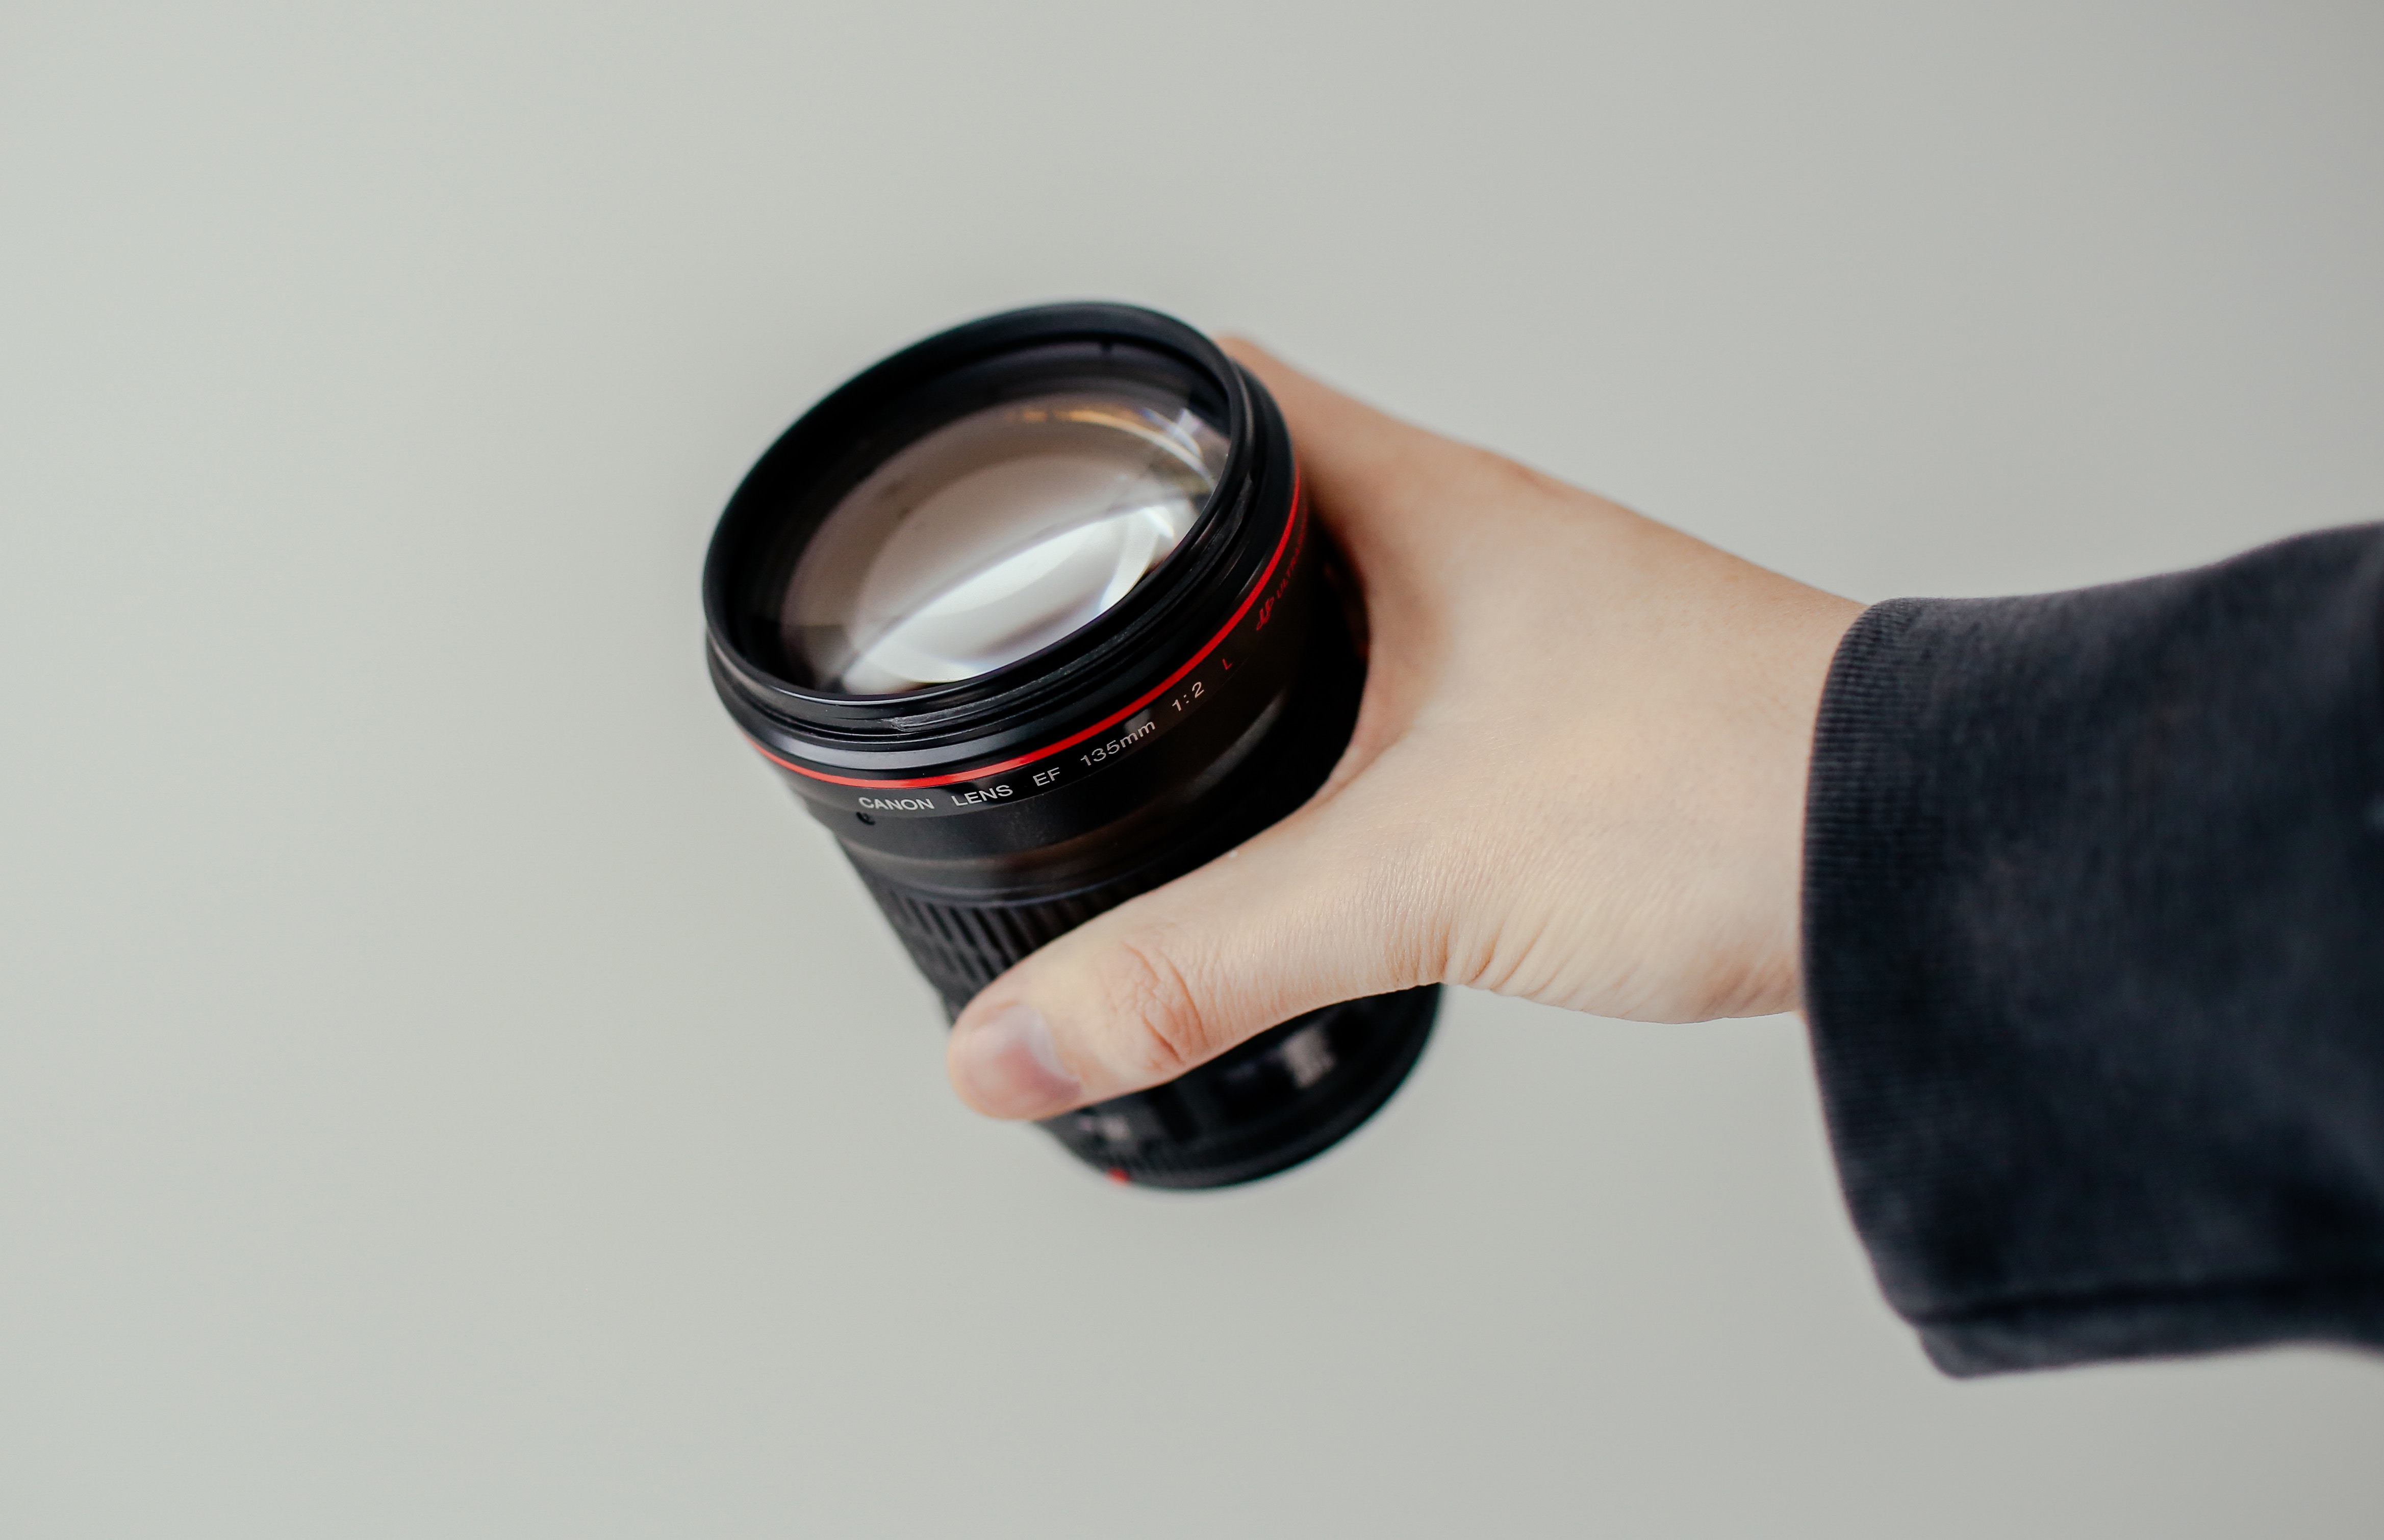
cameras optics, camera lens, lens, product, camera, product design